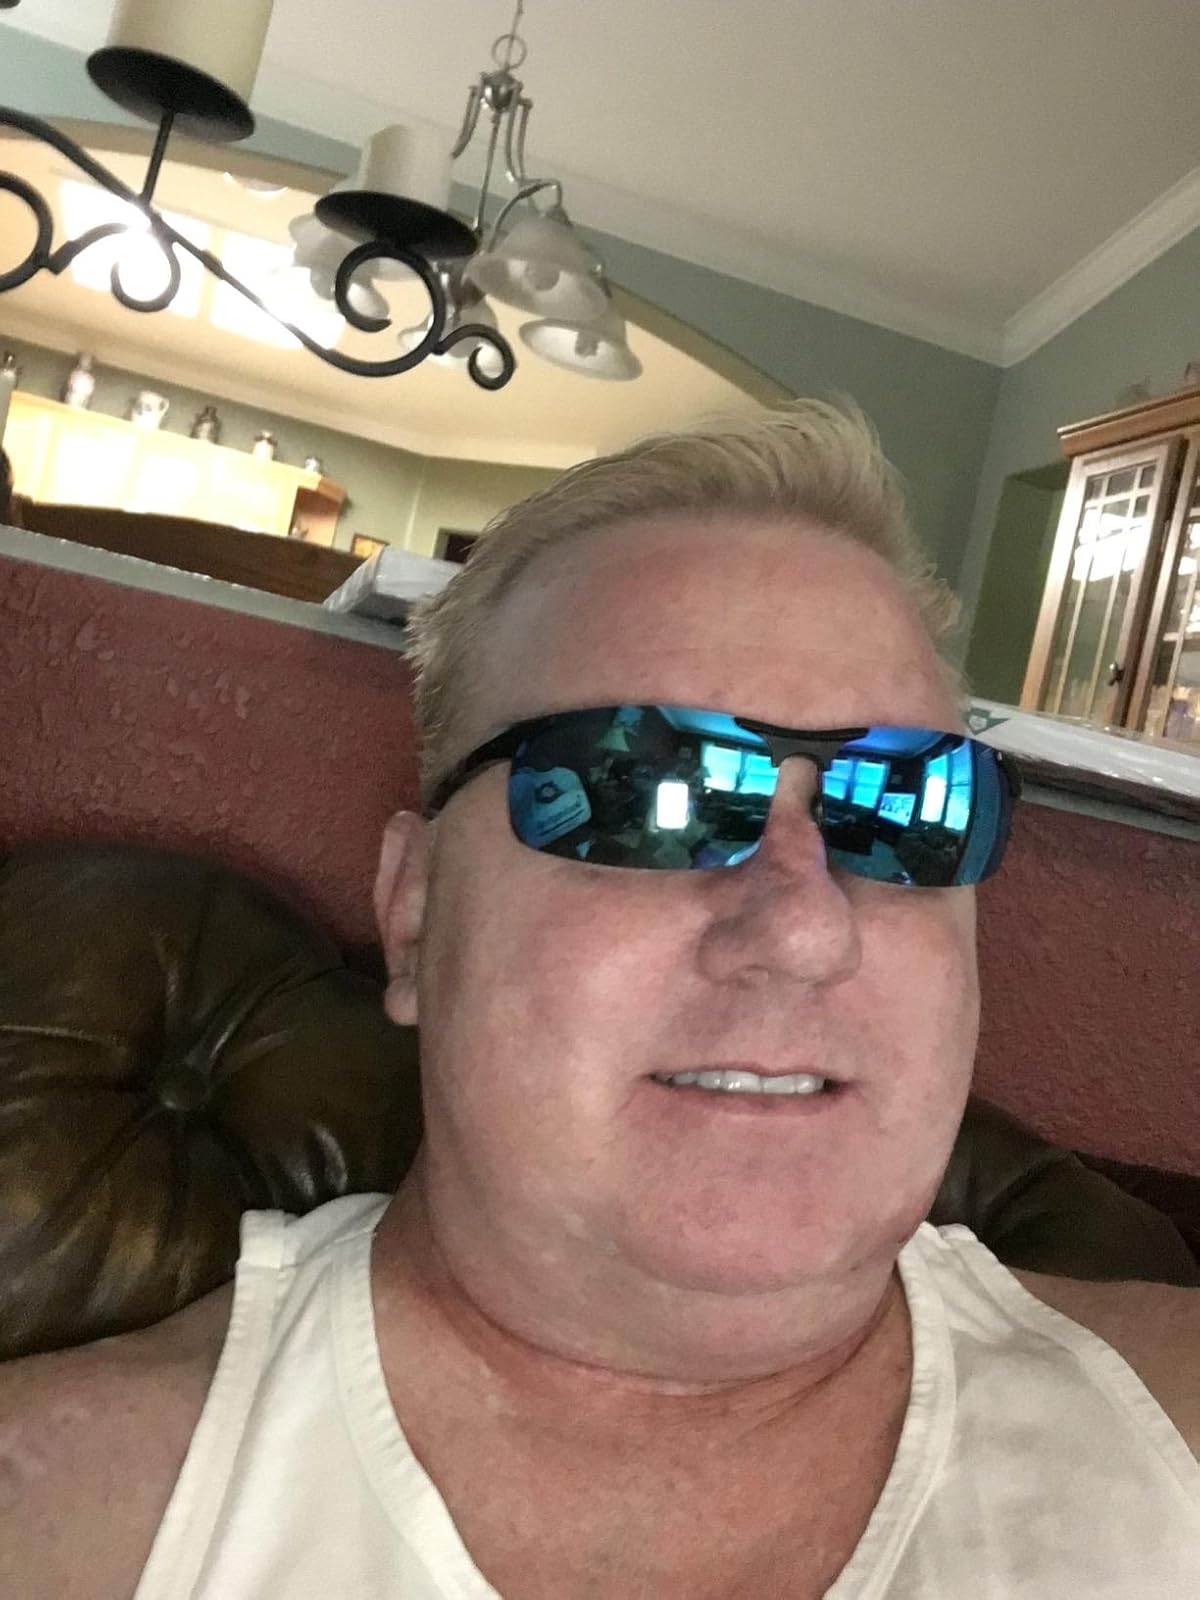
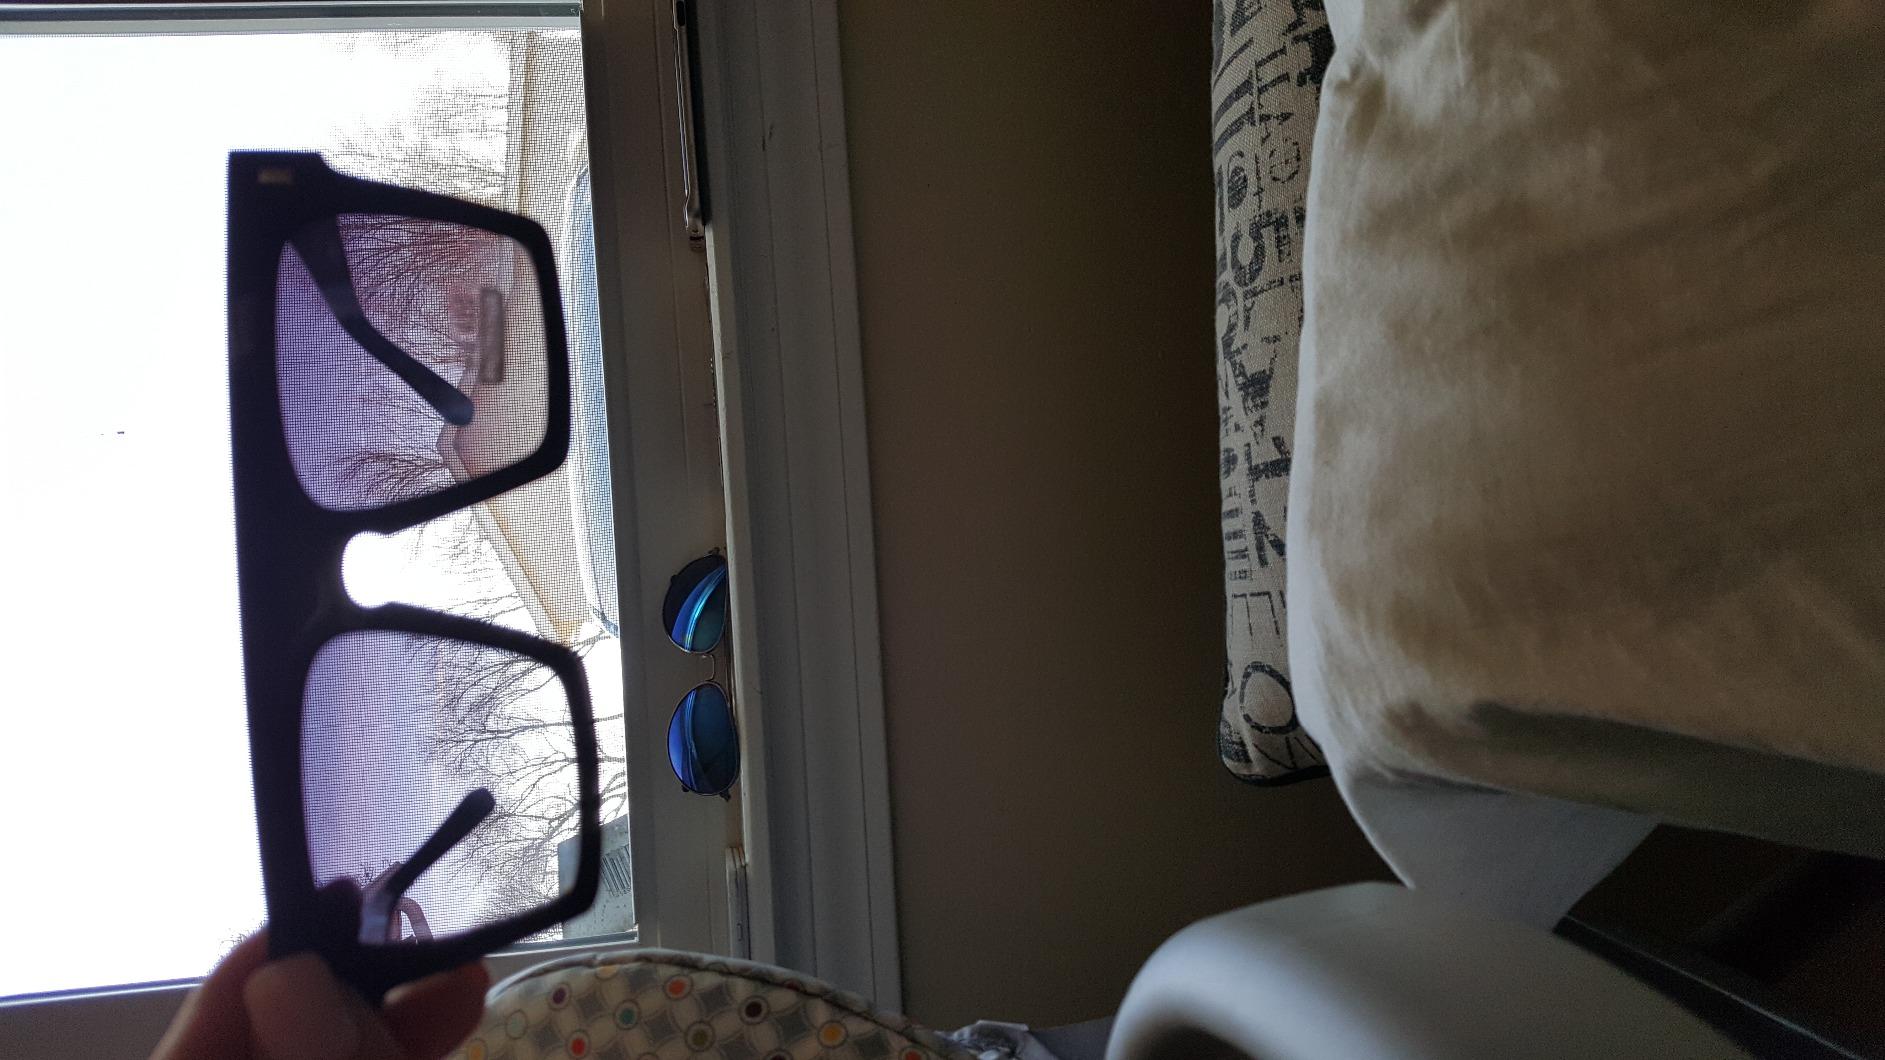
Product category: accessories_sunglasses
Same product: no